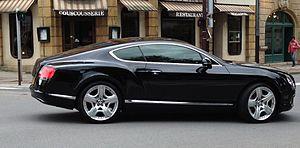
La Bentley Continental GT est un coupé de luxe présenté en 2002 au Mondial de l'automobile de Paris. Commercialisée l'année suivante, il s'agit de la première Bentley de l'ère Volkswagen, se situant dans une gamme inférieure à celle de la Continental. Ce mastodonte de plus de 2,3 tonnes est mû par un moteur W12 de 6 L de cylindrée. Une version restylée est commercialisée à partir de 2012. Après 66 000 exemplaires vendus dans le monde elle est remplacée en 2017 par la Bentley Continental GT II.